Church of St Mary the Virgin, Uffculme

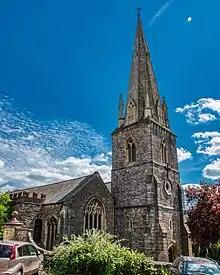
Tower, spire and north aisle

The tower is formed of three stages, with corner buttresses. It mainly dates to the 1849 rebuild by Hayward, but does feature some medieval material. The lower stage has a centred west doorway with hood mould, and small lancet windows to all but the eastern face. The middle stage has a clock in its western face, contained with a recessed stone roundel, the centre of which has some clear glass to light the chamber inside. The belfry stage has two-light Decorated Gothic-style bell openings with slate louvres. A corbel table above the belfry openings supports the spire above. The spire, of the broach design, is rare in Devon, and like the tower, dates to 1849. It has large corner pinnacles and two-light pierced stone openings in its lower stage. The spire is surmounted by a weathercock.